St Hilary, Vale of Glamorgan

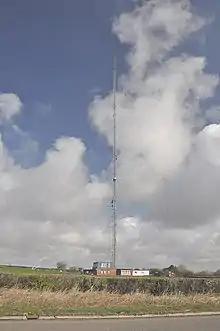
St. Hilary mast

On the high ground to the north of the village (and just north of the A48) stands the St. Hilary mast, built in 1957 for transmitting the now-defunct 405-line/Channel 7 TV system to South Wales and the West of England.